Aerobiz

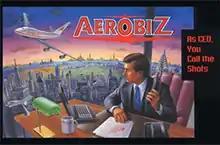
North American Super NES cover art

Aerobiz is a business simulation video game for the Super NES and Mega Drive/Genesis game consoles, released in 1992 by Koei. It was also released for the FM Towns, PC-9801 and X68000 computer platforms in Japan.